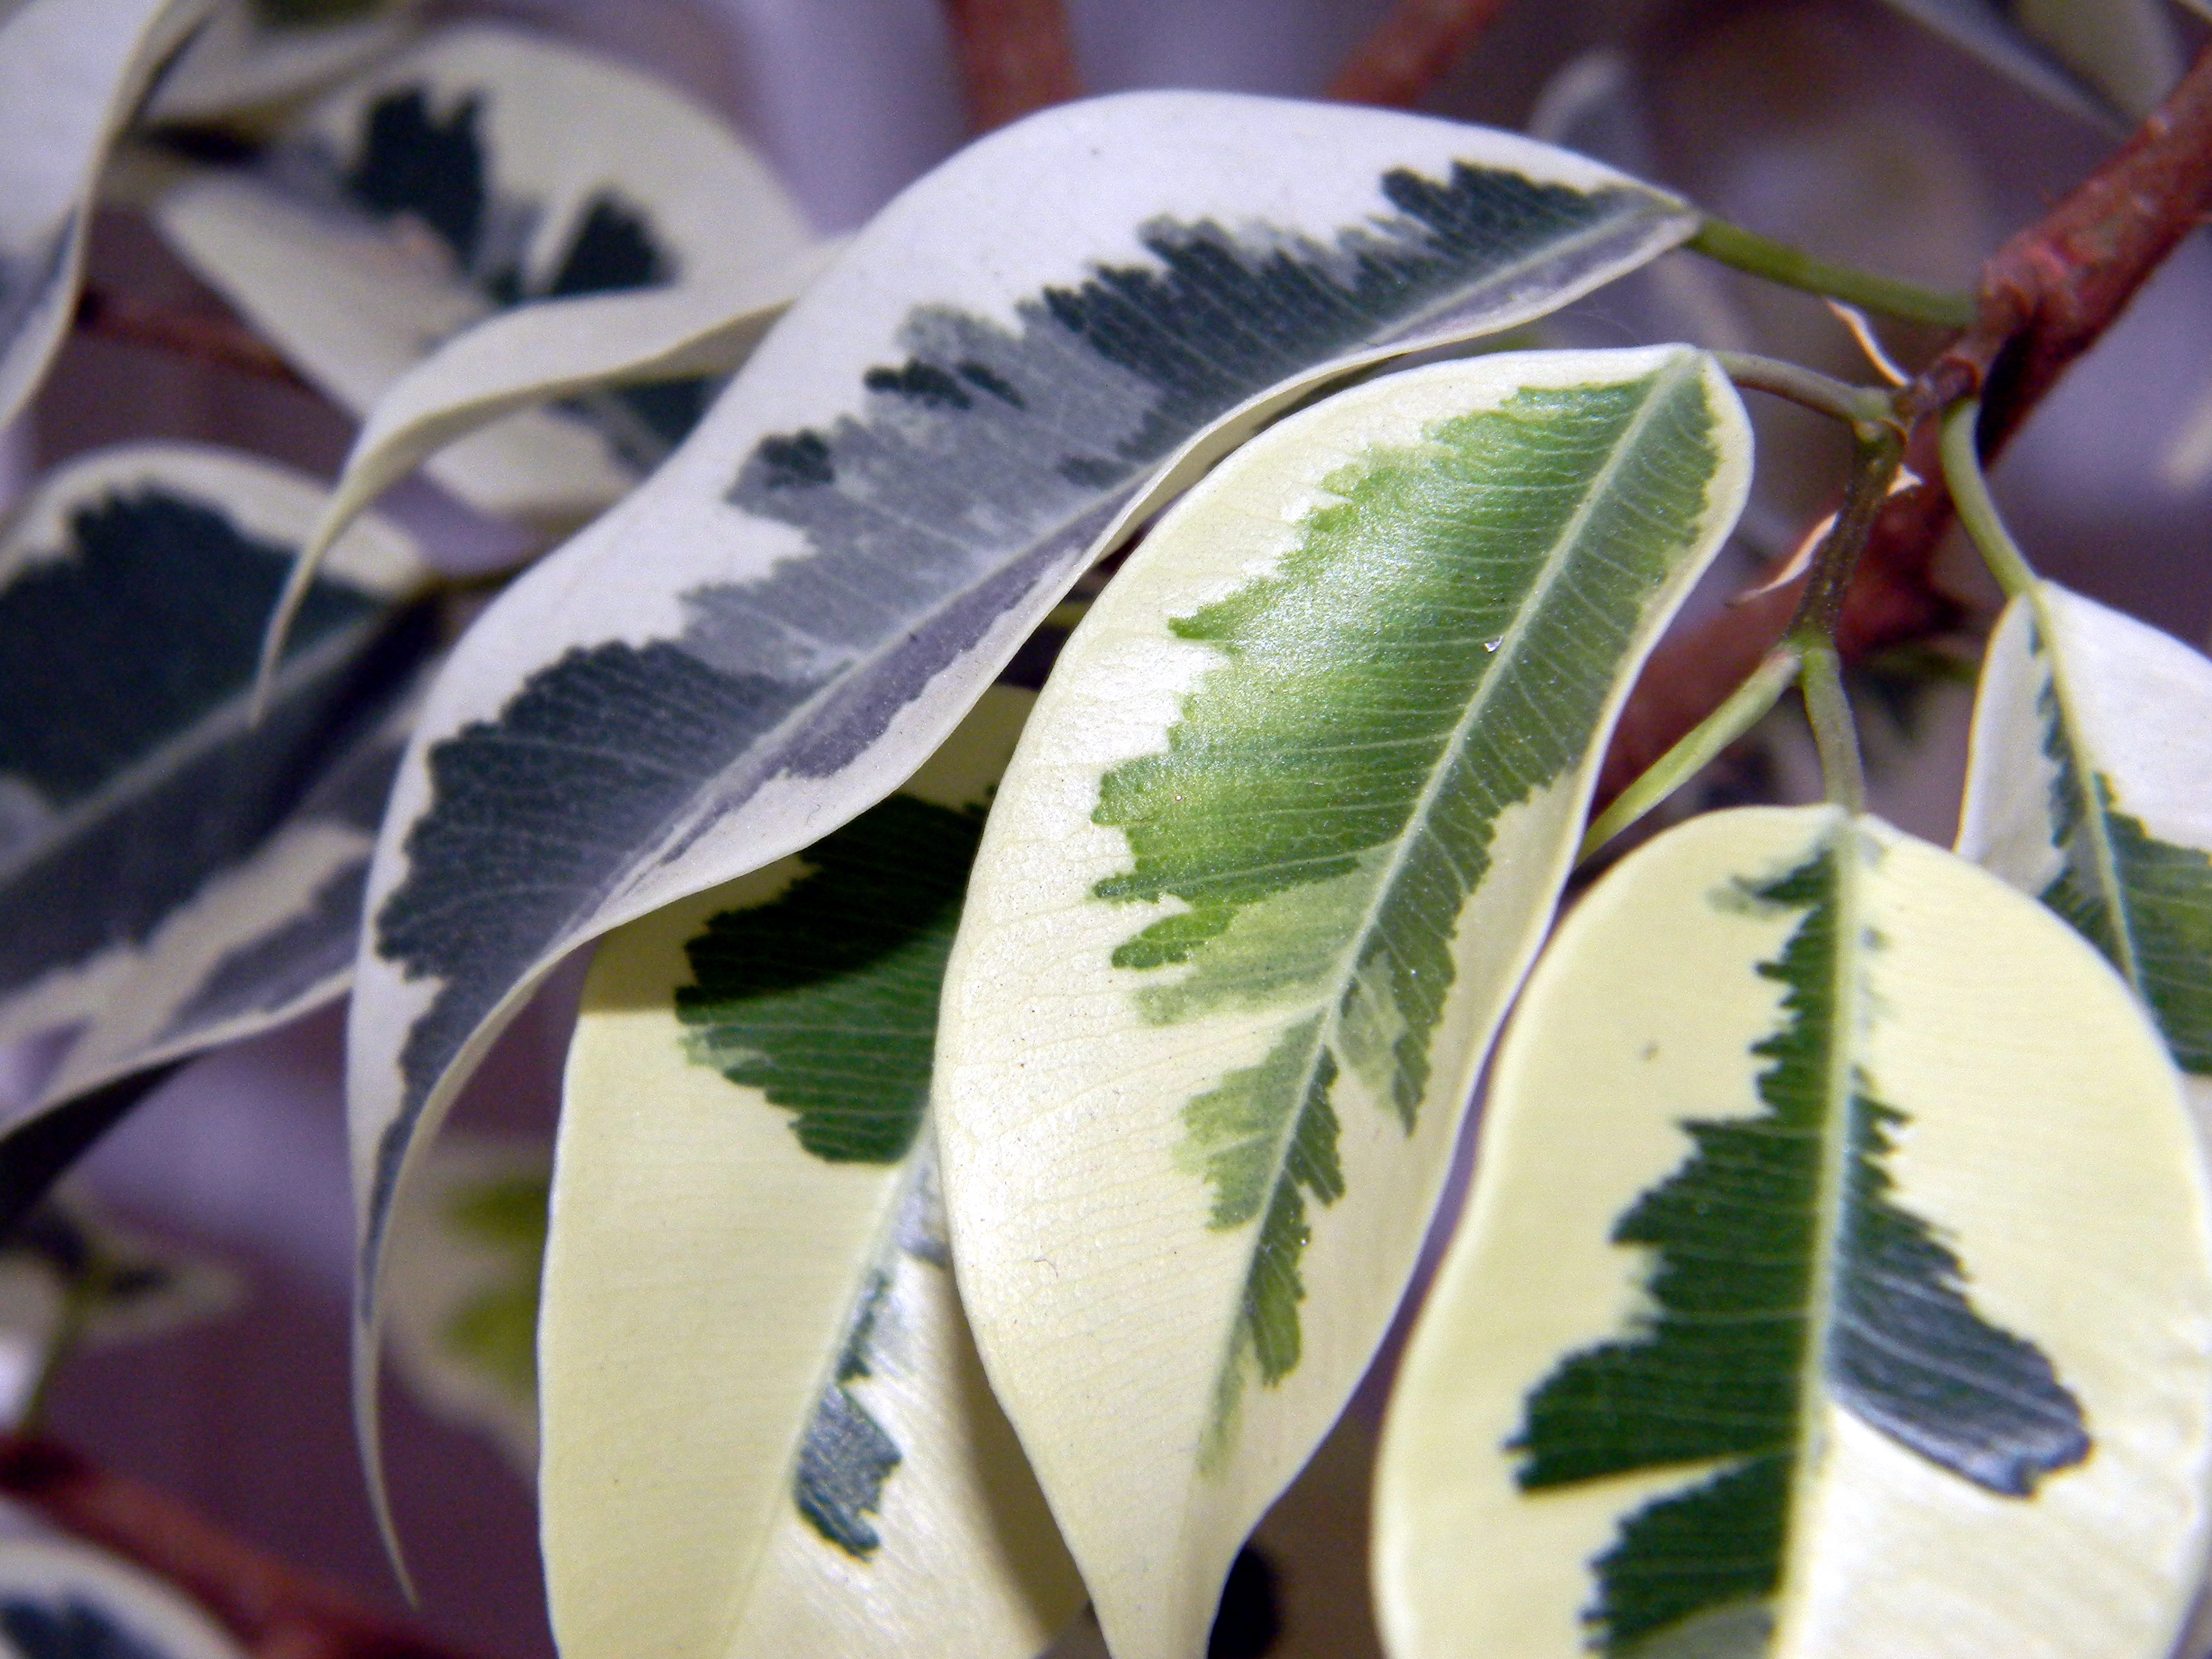
tree, nature, branch, plant, photography, leaf, flower, foliage, green, produce, botany, flora, close up, leaves, house plant, macro photography, greens, flowering plant, variegated, mottled, variegated leaves, flower room, indoor plant, home flower, land plant, pipal, ficus benjamin, ficus leaves